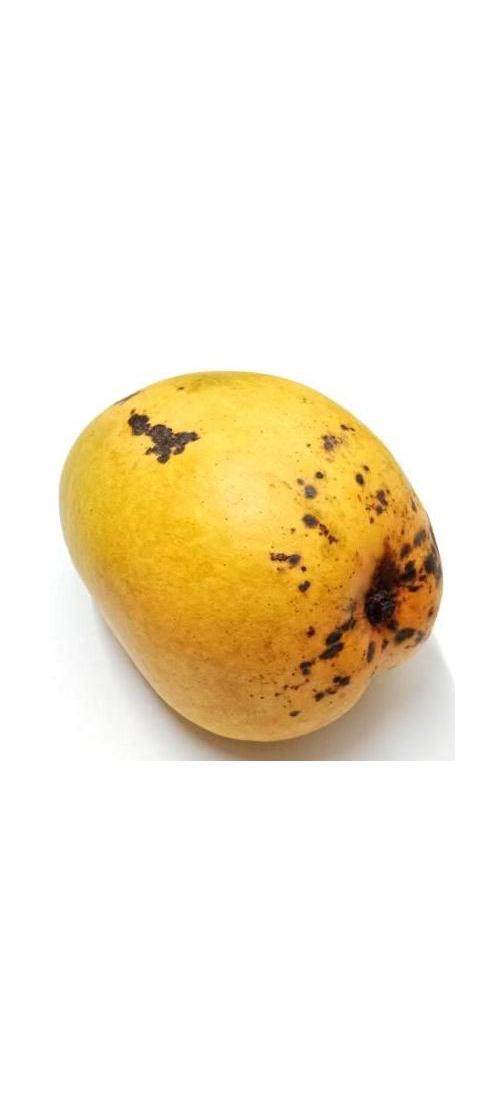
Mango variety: Bari-11